László Z. Bitó

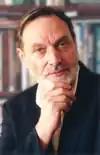
László Z. Bitó

László Z. Bitó (7 September 1934 – 14 November 2021) was a Hungarian physiologist and writer. As a researcher, he developed a medication for glaucoma. As a writer, he wrote novels and essays.